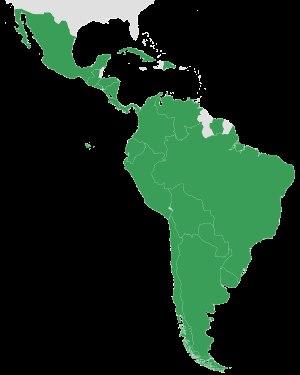
Le Parlement latino-américain est un organisme interparlementaire formé par les membres des parlements des pays d'Amérique latine parties du Traité instituant le Parlatino en 1987. Son siège est à Panama.